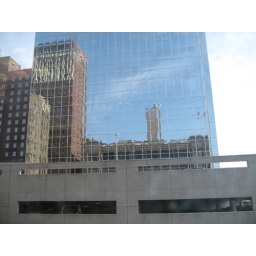
My office building reflected in wall of windows